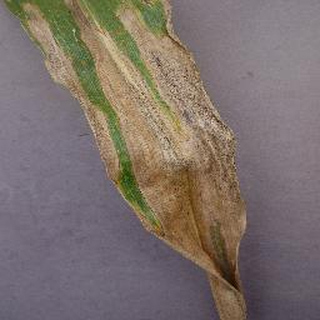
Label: corn_northern_leaf_blight